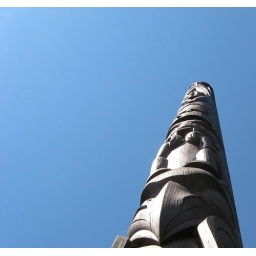
Totem pole in the sky